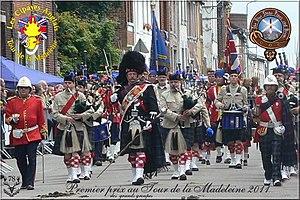
The Blue Stone Pipes and Drums au tour de la Madeleine de Jumet 2011